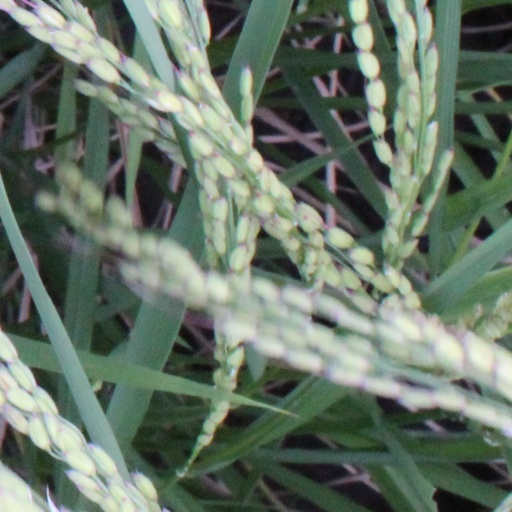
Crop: rice